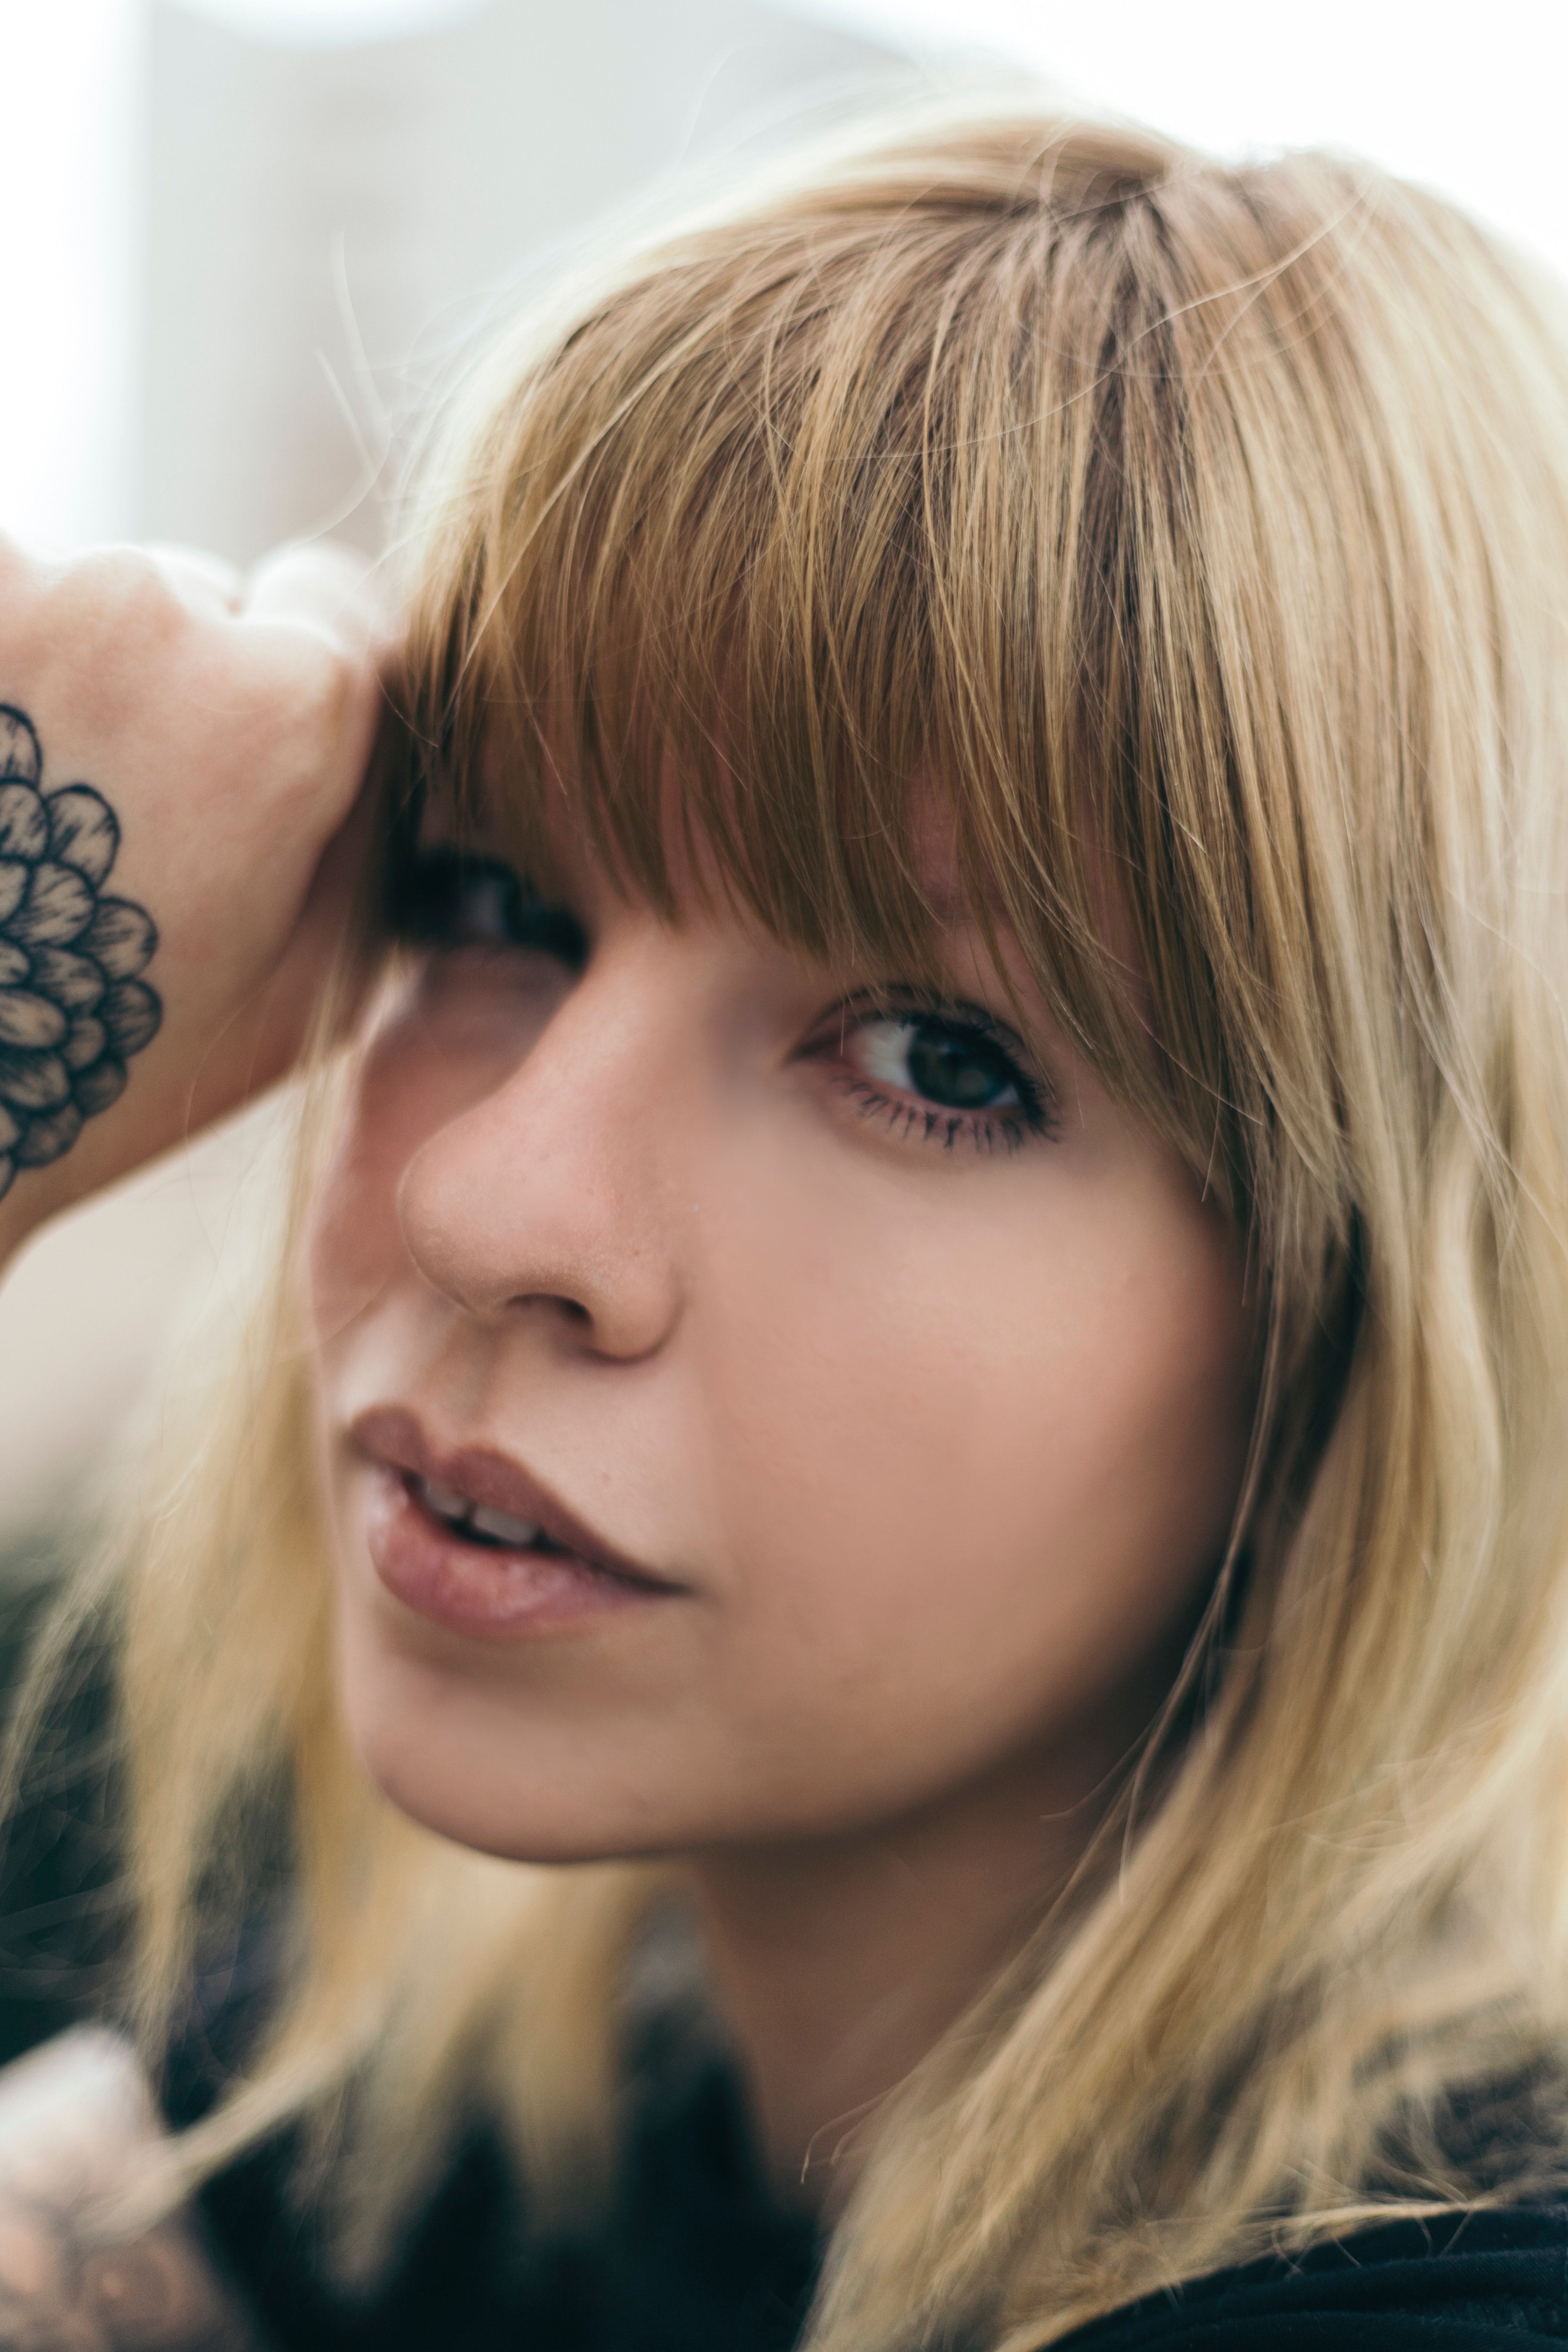
hair, face, blond, hairstyle, lip, eyebrow, bangs, nose, beauty, head, skin, chin, cool, hair coloring, eye, forehead, cheek, layered hair, close up, brown hair, long hair, mouth, eyelash, smile, surfer hair, model, feathered hair, bob cut, jaw, photography, black hair, tattoo, Curtained hair, asymmetric cut, selfie, portrait photography, Step cutting